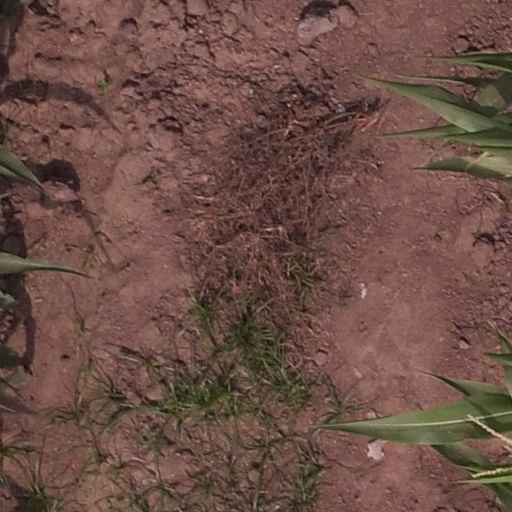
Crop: maize; corn